Carentan-les-Marais

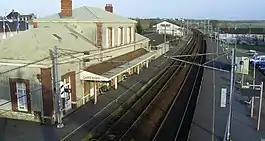
Railway station of Carentan-les-Marais

The city has a railway station on the Paris–Cherbourg line and is crossed by the RN 13 and RN 174. It is served by public transport by bus (Manéo) via the line 001 Cherbourg-Octeville - Valognes - Carentan - Saint-Lo. Its port is connected to the sea by a canal.